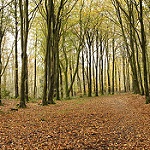
Label: forest